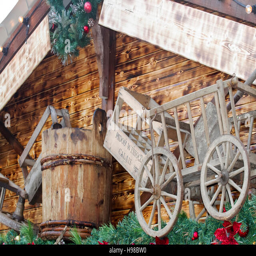
a wooden barrel & cart on front